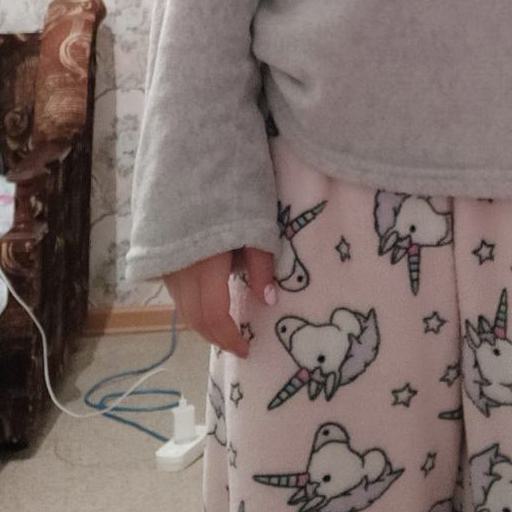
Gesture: no_gesture